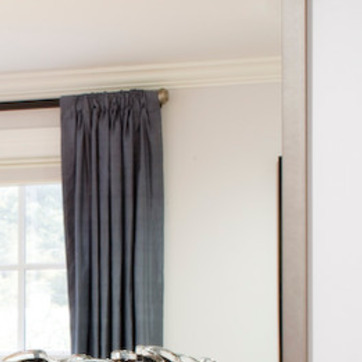
Material: mirror